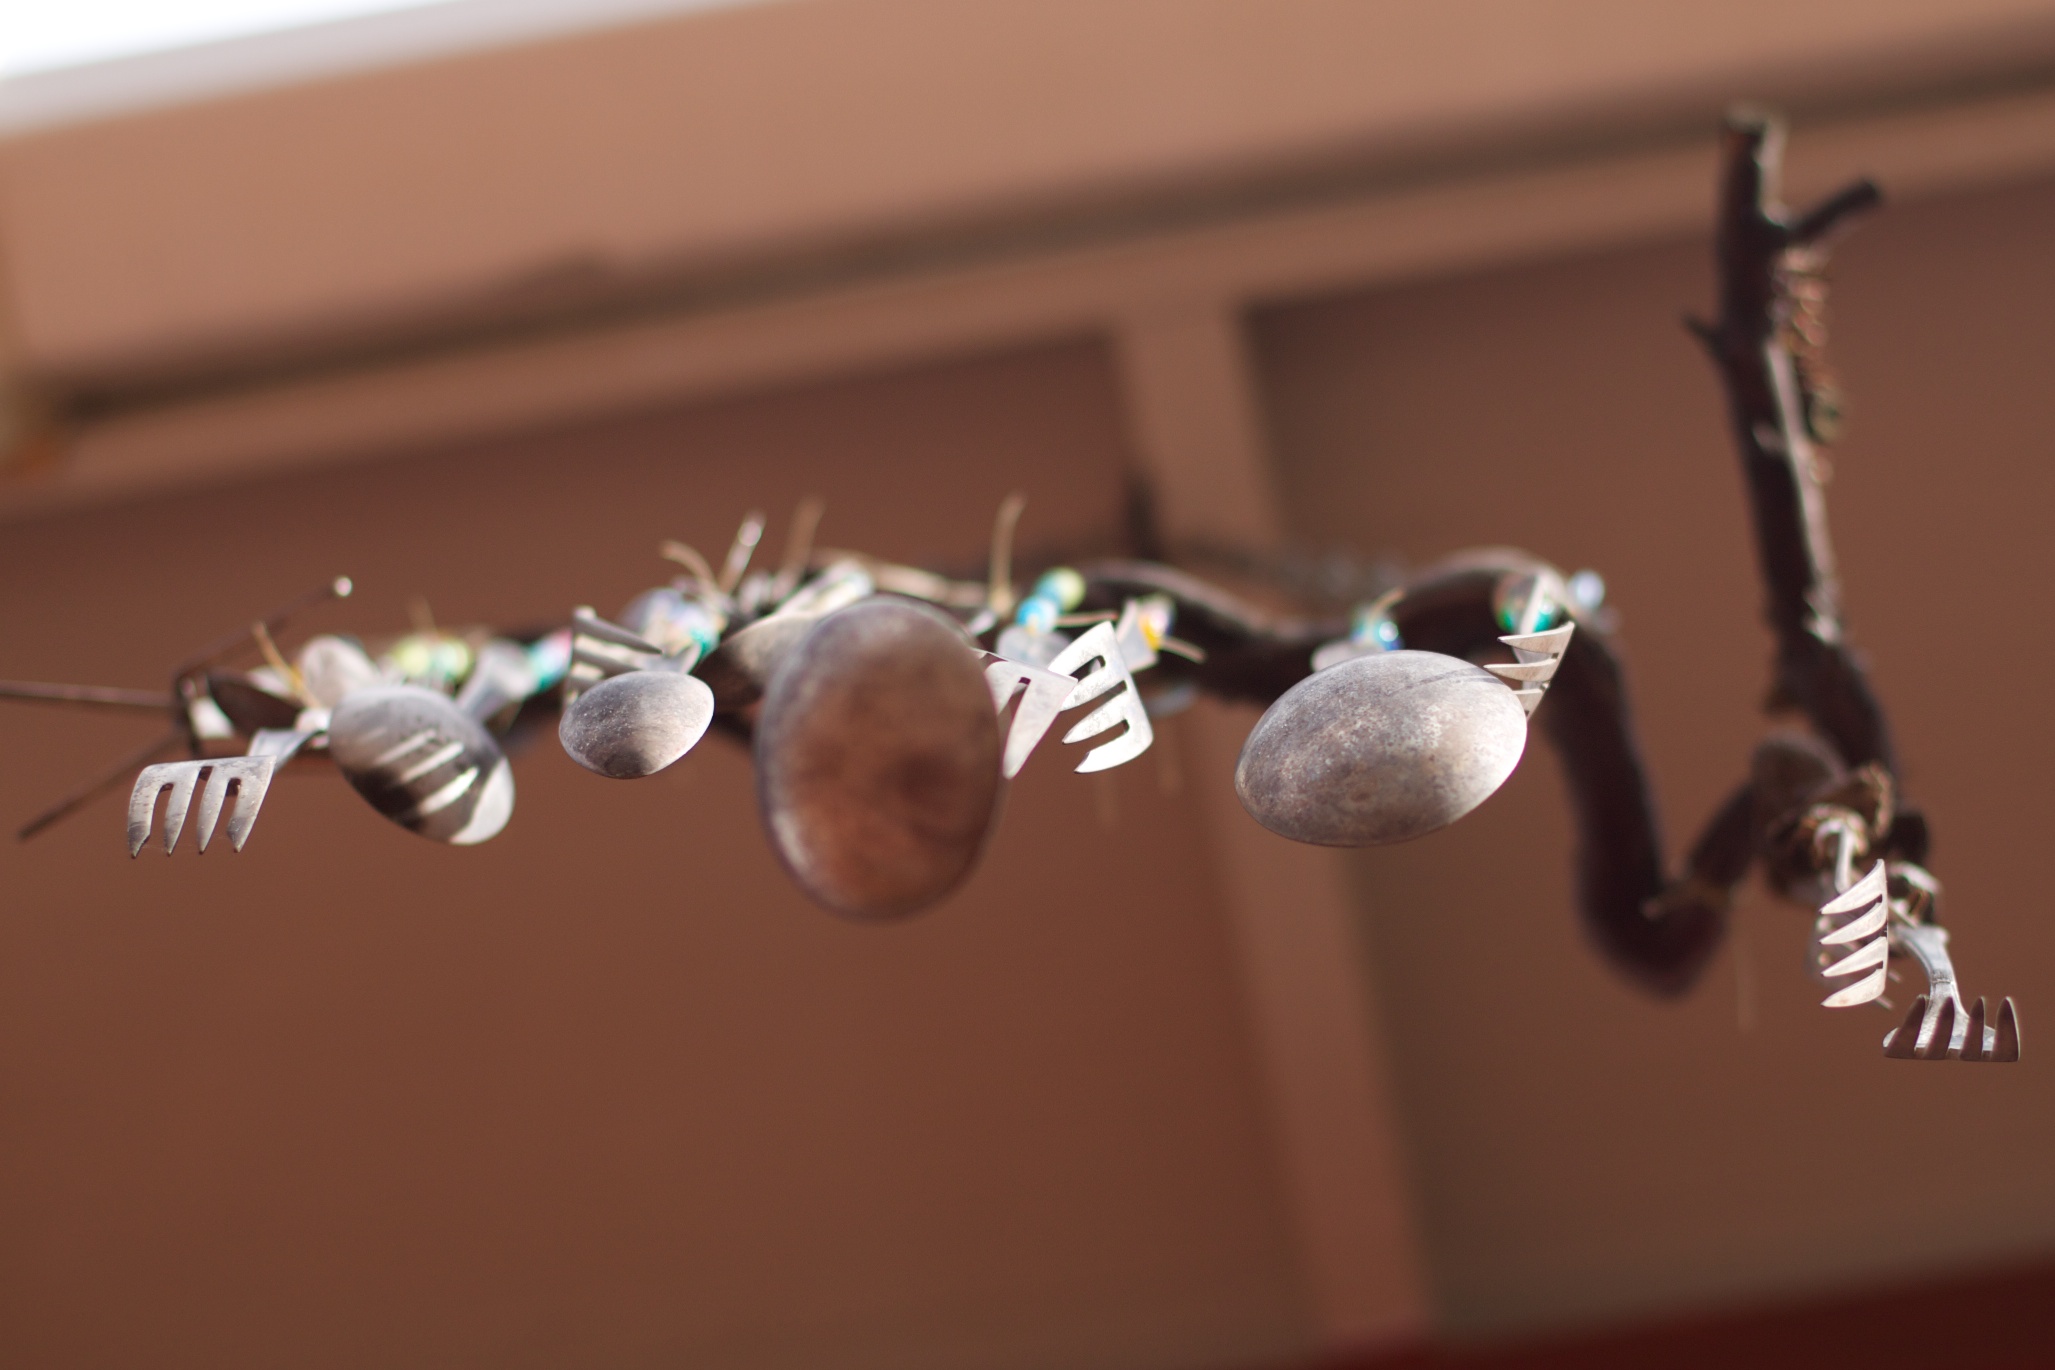
branch, leaf, flower, lighting, strawberry, twig, arizona, jewellery, macro photography